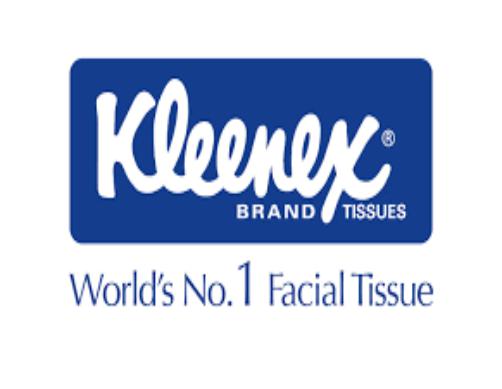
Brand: kleenex
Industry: Necessities